Naran Huleg

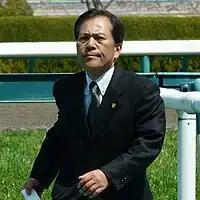
Naran Huleg's trainer Yoshitada Munakata

In his race as a three-year-old Naran Huleg finished second to Timing Now in the Gogyo Sho on dirt at Chukyo and then came home sixth in a minor dirt race at Nakayama Racecourse in March. He made his turf debut at Fukushima Racecourse in April and finished unplaced in the Yukiusagi Sho before finishing fifth in a minor race on dirt at Tokyo in the following month. For the rest of his career Naran Huleg raced exclusively on turf. On 27 July at Niigata Racecourse the colt was ridden by Keita Tosaki when he started at odds of 6.4/1 for the Seno Tokubetsu over 1000 metres and won by two lengths from Fast As Ever. At the same track in August he started 3/1 favourite for the Iide Tokubetsu over 1200 metres. Ridden by Tosaki he turned into the straight in twelfth place before launching a strong run on the outside, took the lead 100 metres out and won by one and a half lengths from the four-year-old filly Seiun Ririshii. He went on to finish fifth in the September Stakes over 1200 metres at Nakayama and then came home seventh in the Okutama Stakes at Tokyo in November. On his final run of the year Naran Huleg was ridden by Kyosuke Maruta when he started the 4.6/1 third choice in the betting for the Hamamatsu Stakes over 1200 metres at Chukyo on 15 December. After settling towards the rear of the field he switched to the outside and made rapid progress in the straight, gained the advantage inside the last 200 metres and accelerated away from his rivals in the closing stages to win by two and a half lengths.